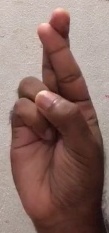
ASL sign: R